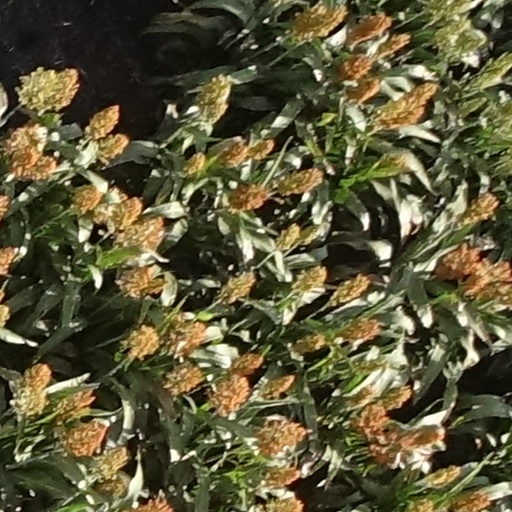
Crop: sorghum